John K. Shaw

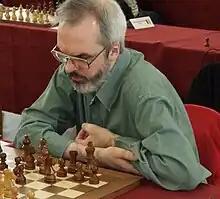
Shaw in 2008

John K. Shaw (born 16 October 1968) is a Scottish chess player and author who holds the FIDE title of Grandmaster. He won the Scottish Championship in 1995 (tied), 1998, and 2000 (tied).